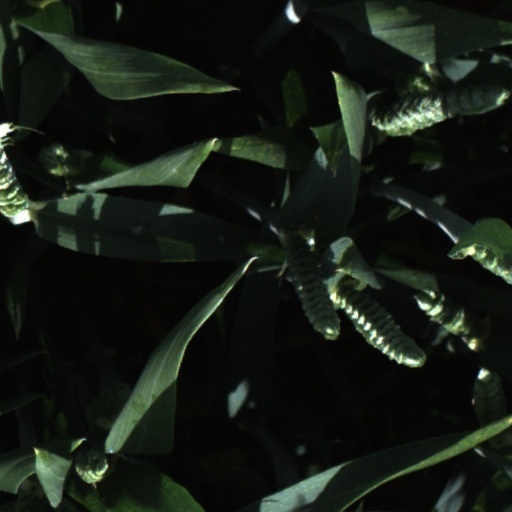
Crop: wheat